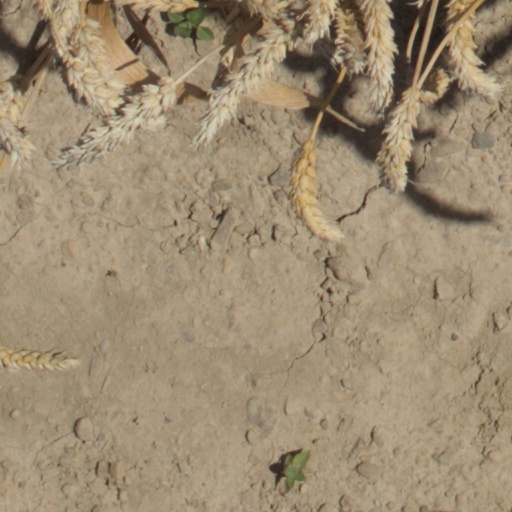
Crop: wheat